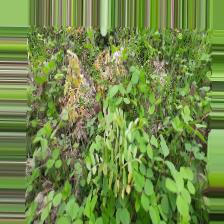
Label: Normal